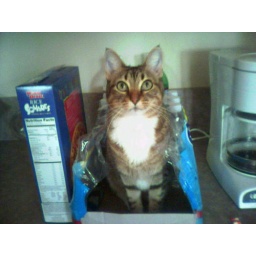
loves sitting on or in boxes. Here she is sitting in an almost empty box of. water bottles.